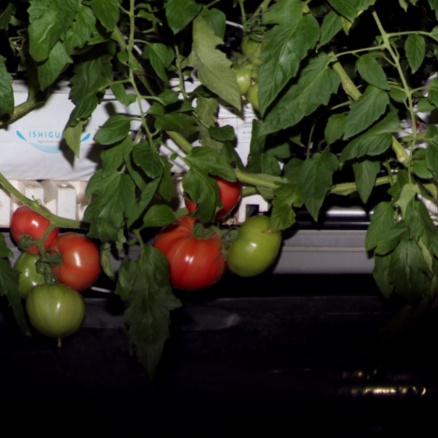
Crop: tomato